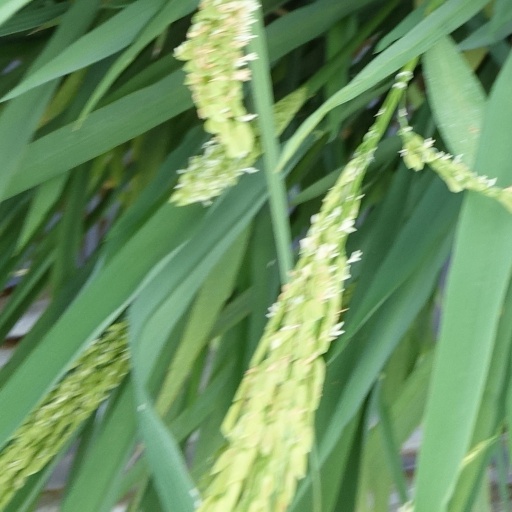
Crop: rice